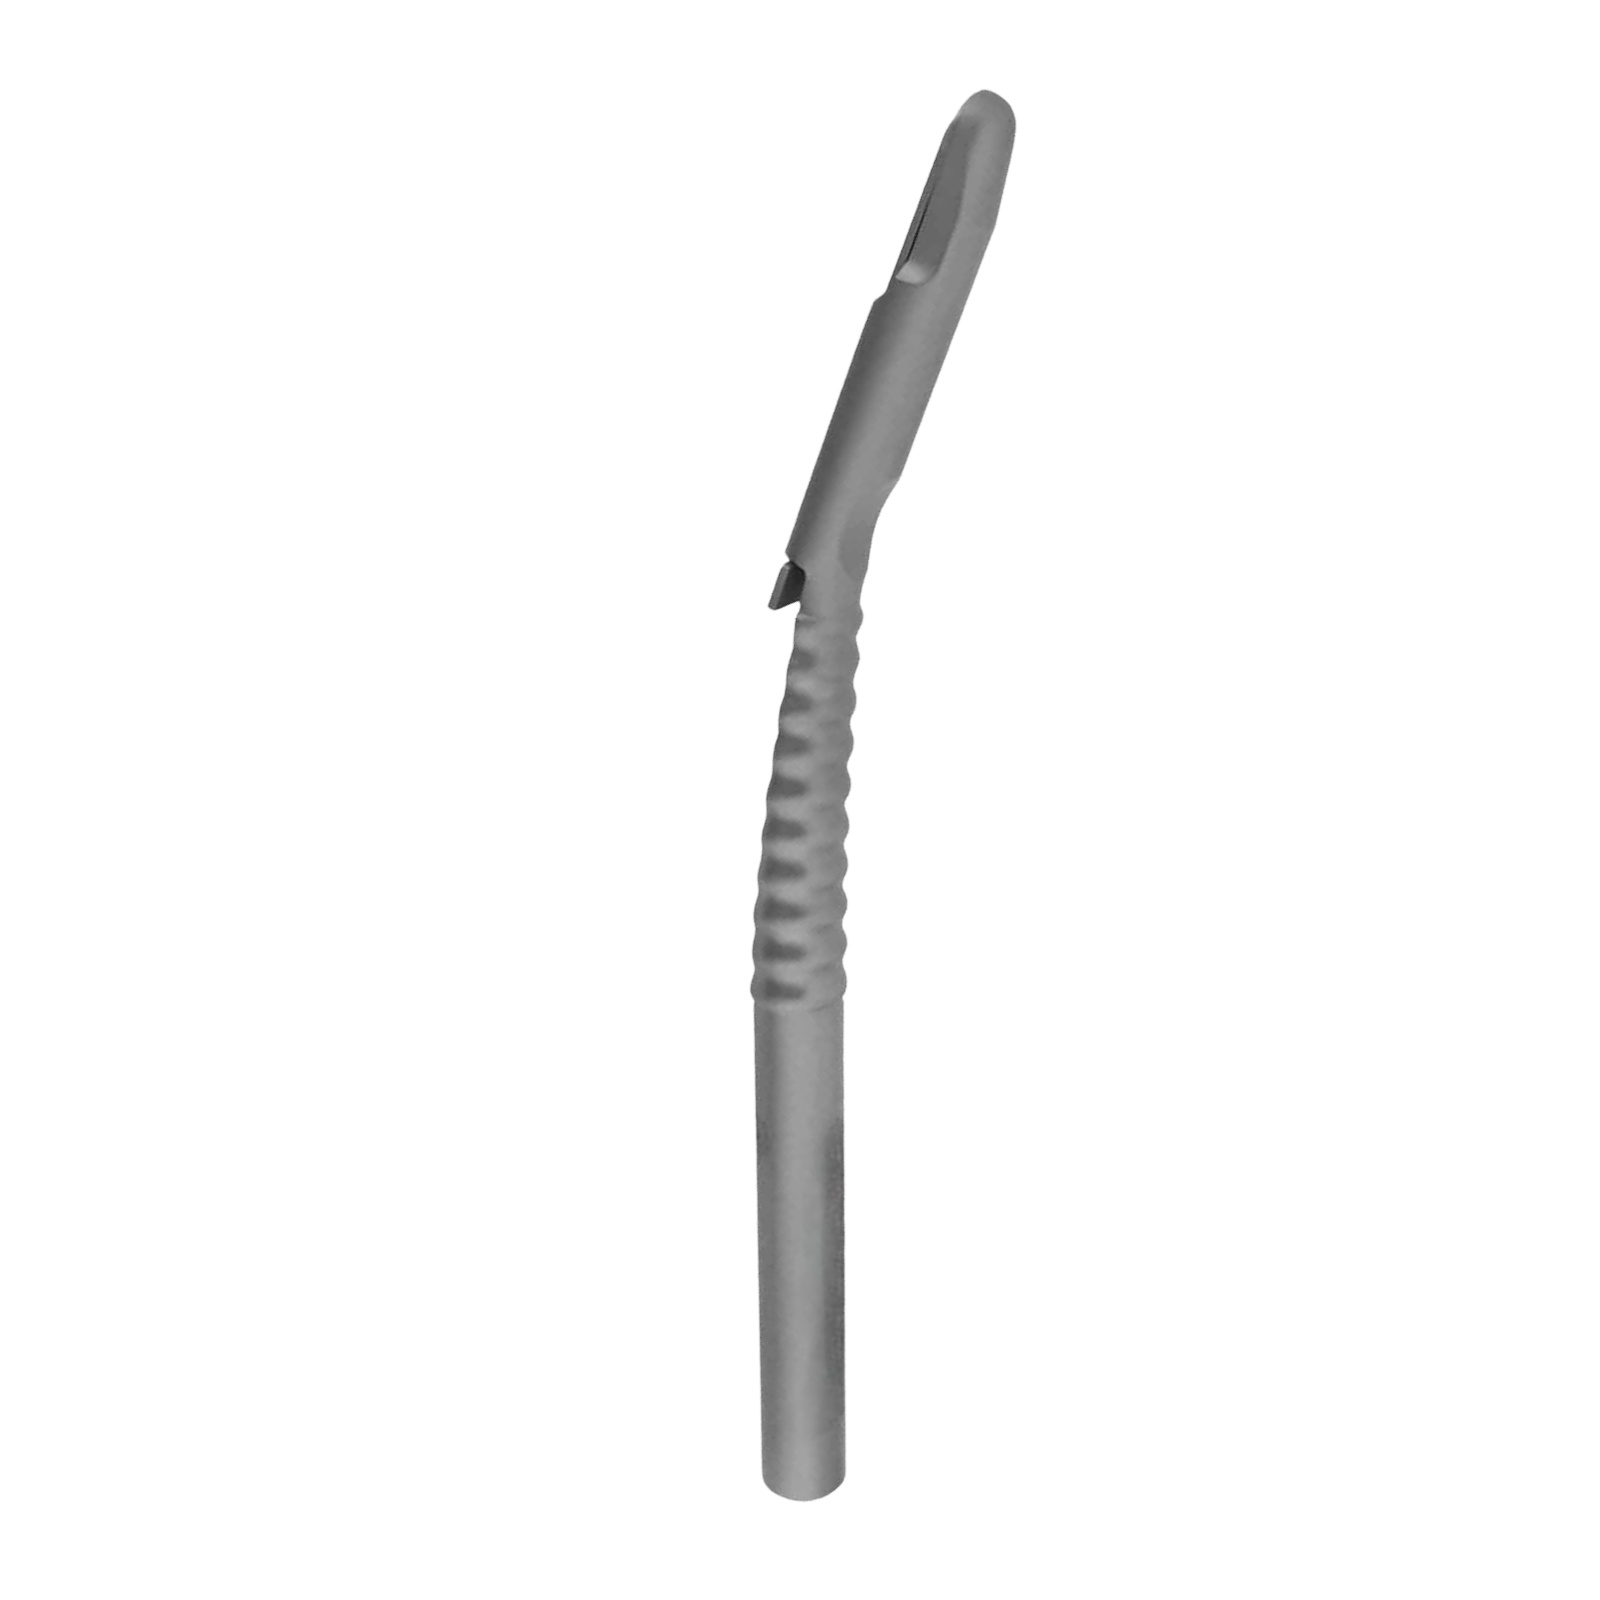
Bone Collection Chisel (Scraper)
Bone Collection Chisel (Scraper) Available in: Curved (B2-200) Straight (B2-250) 1 Blade Included
Brand: Norralco
Category: Business & Industrial > Dentistry > Dental Tools > Dental Tool Sets